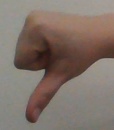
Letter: waw